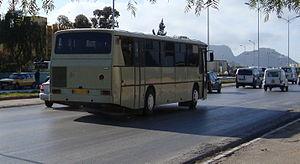
SNVI Safir est un autocar interurbain de 49 places assises, destiné aux transports grandes lignes de voyageurs. Développé sur la base mécanique du 49 L6, dont plusieurs milliers d’exemplaires sont en exploitation et assurent avec toute la fiabilité et la qualité requises ce mode de transport dans toutes les régions d’Algérie et en Afrique.